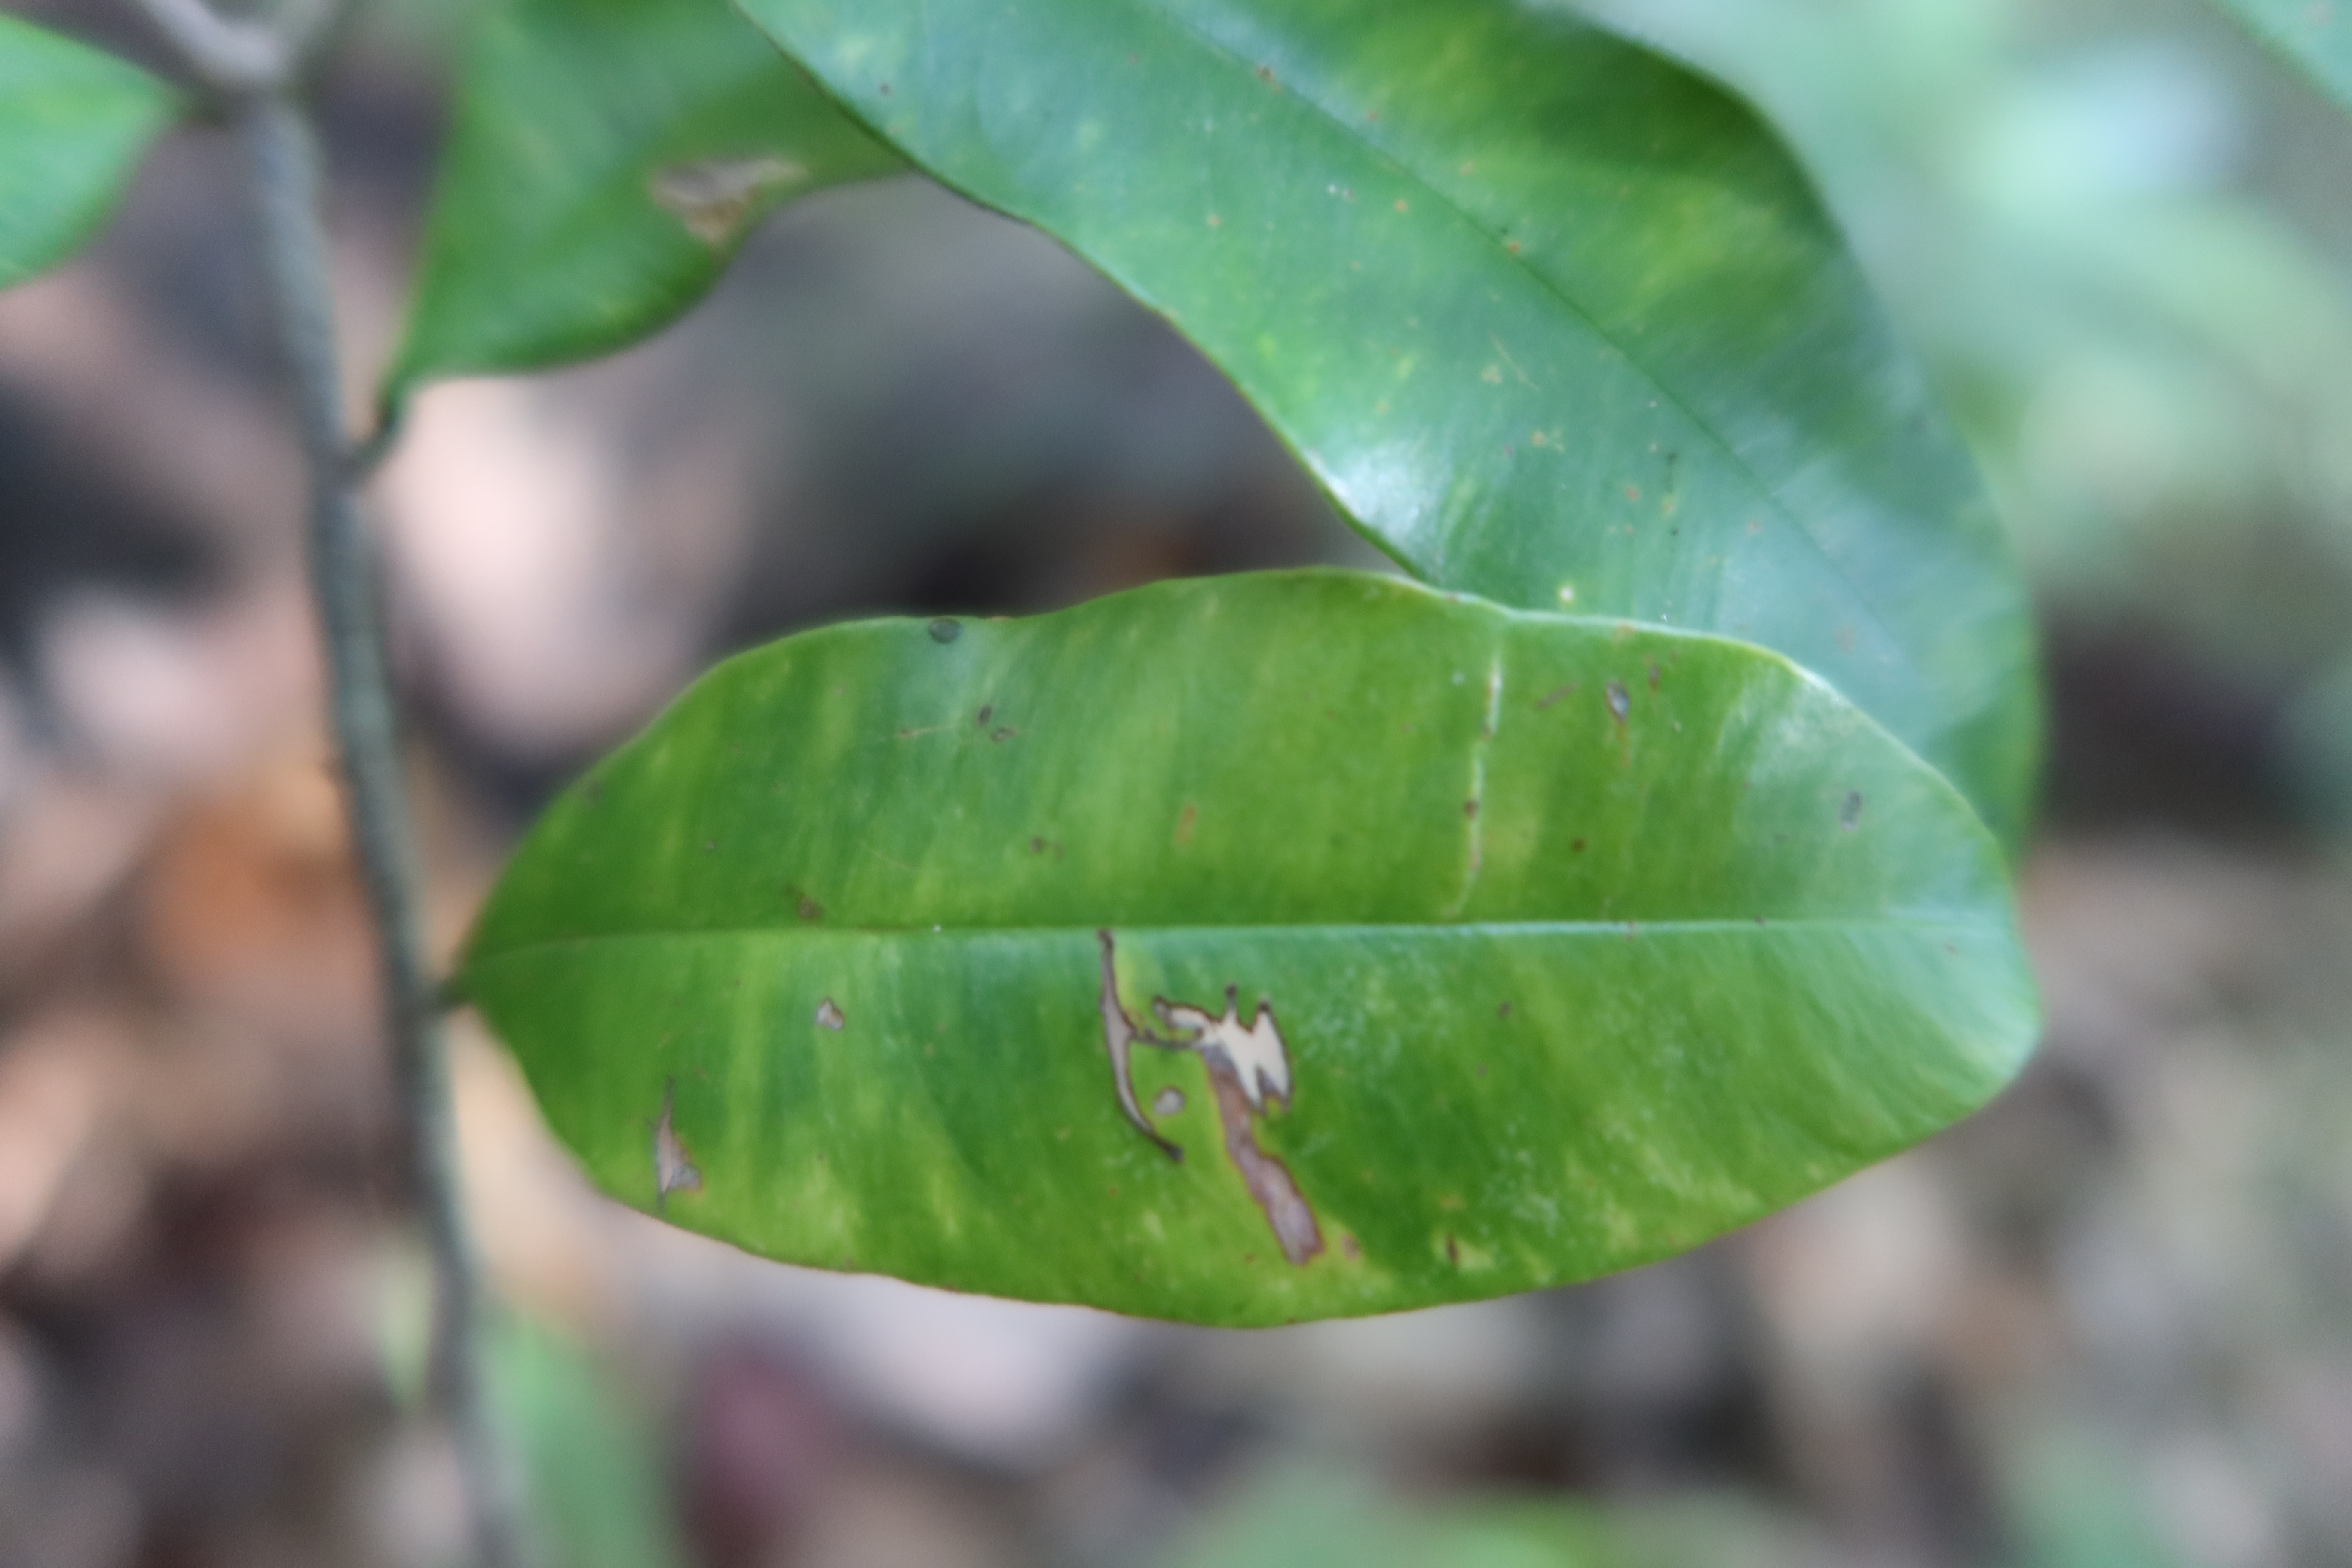
Label: Brown spots